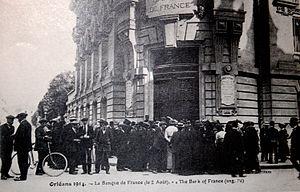
File d'attente devant la Banque de France d'Orléans, le 2 août 1914, jour de la mobilisation générale en France.
L'histoire du Loiret, en tant qu'entité administrative, commence le 22 décembre 1789 par un décret de l'Assemblée constituante, qui entre en vigueur quelques mois plus tard, le 4 mars 1790. Il est constitué à partir d'une partie des anciennes provinces de l'Orléanais et du Berry. Mais l'histoire du territoire du département du Loiret est bien plus ancienne.